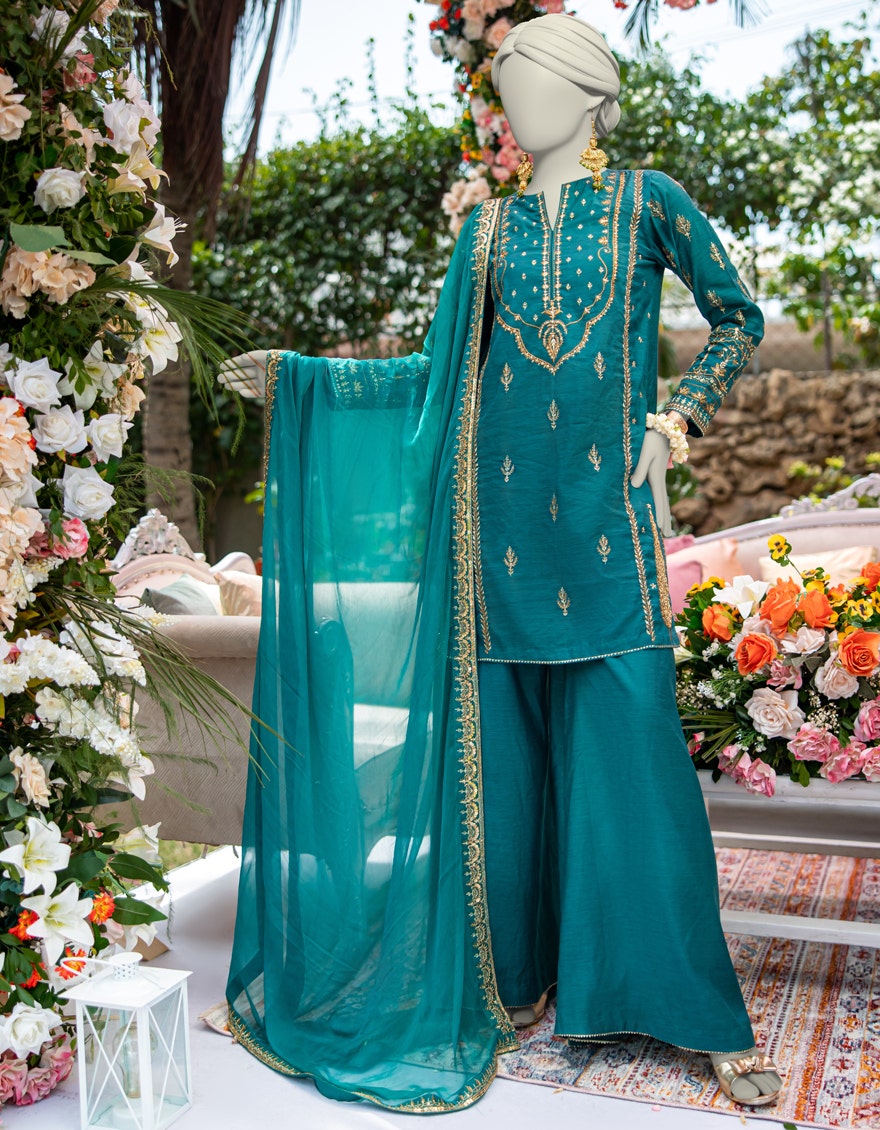
teal embroidered suit